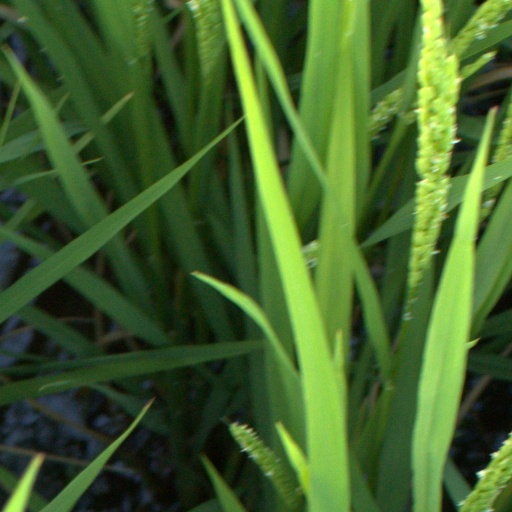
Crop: rice